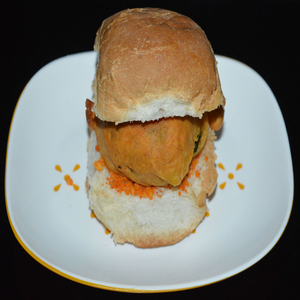
Dish: vadapav